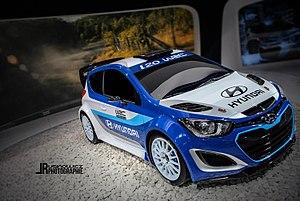
Hyundai i20 WRC, Paris 2012 par Lucas Rusinowicz